Far East Plaza

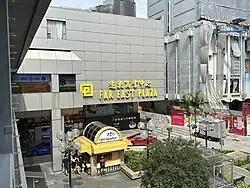

Far East Plaza is a shopping centre in Singapore, located in the heart of the Orchard Road shopping belt at Scotts Road. It opened in 1982, with main anchor Metro departmental store opening in 1983. Metro had since closed down in 2002.